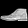
Label: Ankle boot